Lee So-ra (singer)

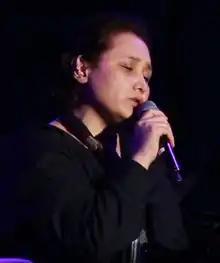
Lee in June 2018

Lee So-ra (born December 29, 1969) is a South Korean ballad singer. She made her debut in 1993 as a member of the jazz group Strange People, and she released her first solo album in 1995. She has won multiple awards at the Korean Music Awards, and her sixth album, "Nunsseopdal", was included on a list of the 100 greatest Korean albums.